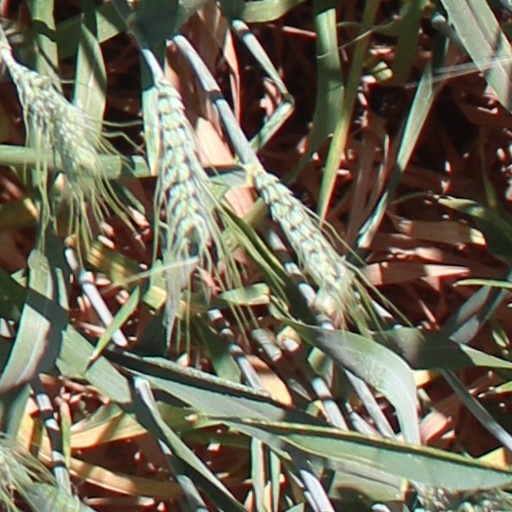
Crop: wheat